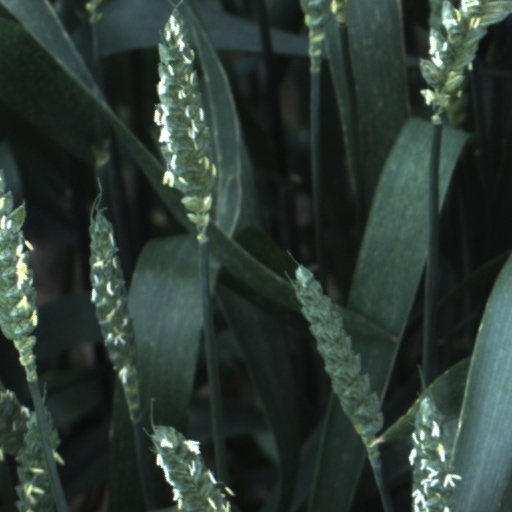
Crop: wheat